TriStar Airlines

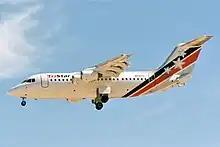
A TriStar Airlines BAe 146-200 on approach to McCarran International Airport in Las Vegas

At the time it ceased operations, TriStar Airlines offered scheduled flights to the following destinations: